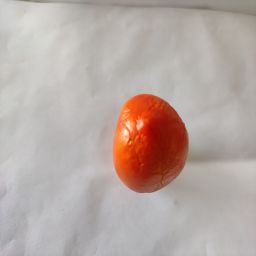
Crop: Tomato
Quality: Old